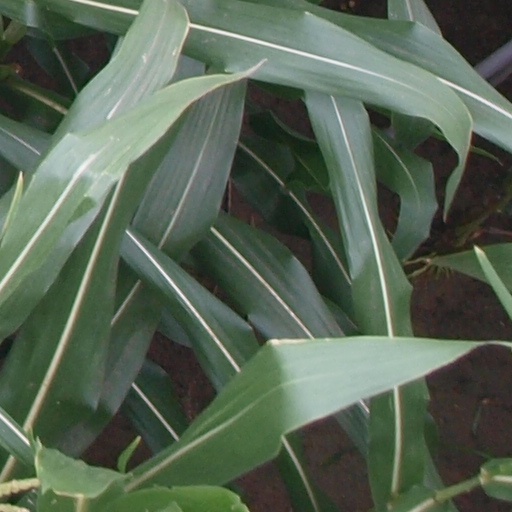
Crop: maize; corn